Roman conquest of Rhetia and the Alps

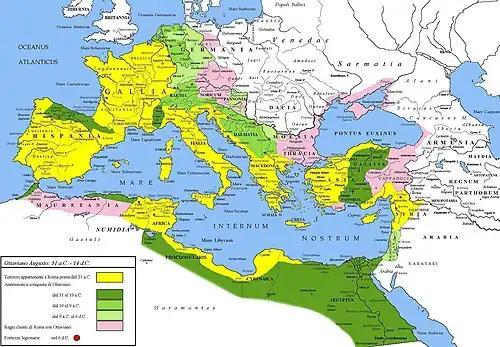
The conquests of the principate of Augustus, including Rhaetia and Vindelicia.

Tiberius and his brother Drusus carry out operations against the Rhaetian, settled between Noricum and Gaul, and the Vindelici. Drusus had previously cut the Rhaetians off from Italian territory, where they had carried out numerous raids, but Augustus decided to send Tiberius to stabilize the situation once and for all. The two commanders, in an attempt to encircle the enemy by attacking him on two fronts without giving him the chance to flee, planned a “pincer” attack, which their lieutenants put into effect: Tiberius attacked from Helvetia, while his younger brother divided his army, which had left Aquileia for Trento, into two parts. The first column crossed the valleys of the Adige and Isarco rivers (at the confluence of which they built the "Pons Drusi" (Drusus Bridge) near present-day Bolzano), to reach the Inn; the second followed what was to become the Via Claudia Augusta under Emperor Claudius (built by his father Drusus), crossing the Val Venosta and the Reschen pass, also to reach the Inn. Tiberius, advancing from the west, defeated the Vindelici in the vicinity of Basel and Lake Constance; it was here that the armies came together and prepared to invade Vindelicia. Drusus had meanwhile subdued the Breunes and Genauni peoples. This joint action brought the two brothers to the headwaters of the Danube, where they achieved a final and definitive victory over the Vindelici. These successes enabled Augustus to subdue all the populations of the Alpine arc as far as the Danube and earned him the right to be acclaimed Imperator once again, while Drusus, Augustus's favorite son, would later win a triumph for this and other victories. In the mountains of the southern Alps, near present-day La Turbie, the emperor erected the Alpine Trophy to commemorate these conquests.